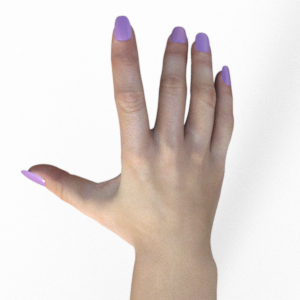
Label: paper